Nandyal district

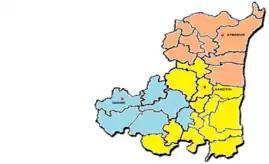
Nandyal district revenue divisions

The district has three revenue divisions, namely Atmakur, Nandyal and Dhone, each headed by a sub collector. These revenue divisions are divided into 29 mandals.